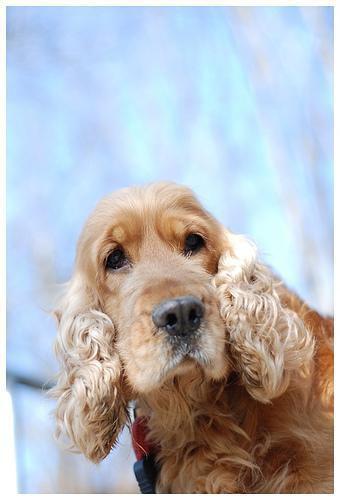
cocker_spaniel